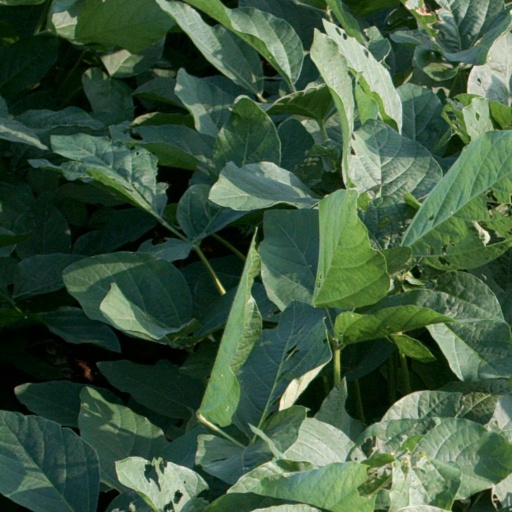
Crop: soybean